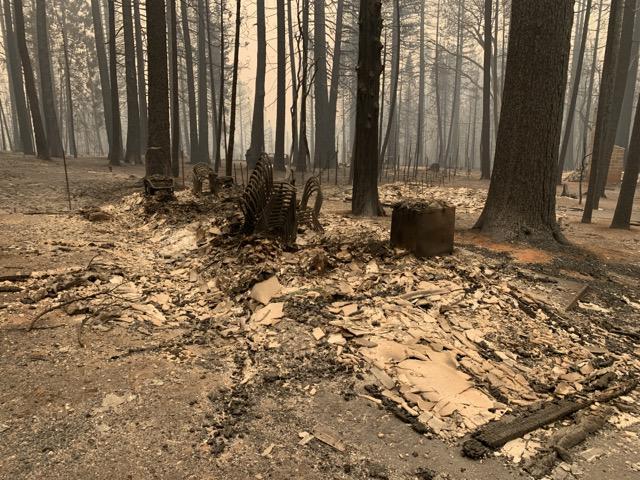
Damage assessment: destroyed